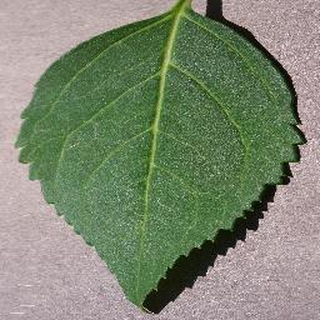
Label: healthy_cherry